Feather pecking

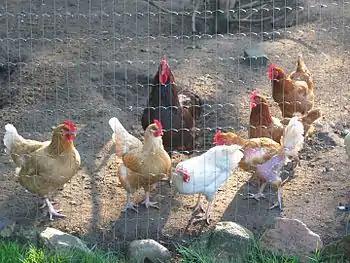
Feather pecking amongst laying hens. In the lower right of the picture, the white hen has lost her tail feathers and the brown hen has been feather pecked on the thigh and wing.

Feather pecking is a behavior that occurs most frequently amongst domestic hens reared for egg production, although it does occur in other poultry such as pheasants, turkeys, ducks, broiler chickens and is sometimes seen in farmed ostriches. Feather pecking occurs when one bird repeatedly pecks at the feathers of another. The levels of severity may be recognized as mild and severe. Gentle feather pecking is considered to be a normal investigatory behaviour where the feathers of the recipient are hardly disturbed and therefore does not represent a problem. In severe feather pecking, however, the feathers of the recipient are grasped, pulled at and sometimes removed. This is painful for the receiving bird and can lead to trauma of the skin or bleeding, which in turn can lead to cannibalism and death.